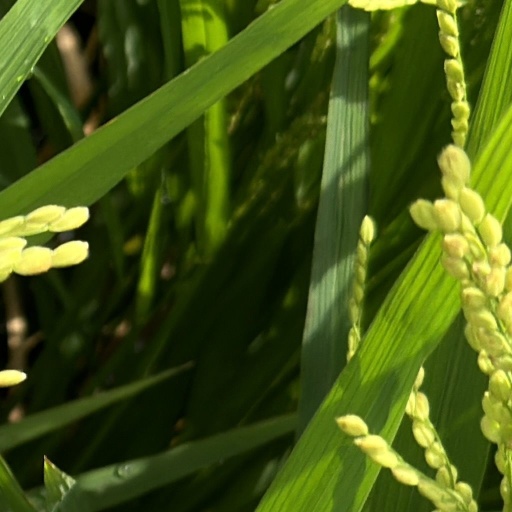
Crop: rice